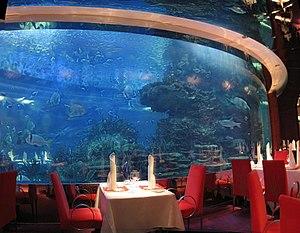
Un aquarium public est un établissement ouvert au public pour l'observation des espèces aquatiques dans des aquariums exposés dans un but commercial ou éducatif.